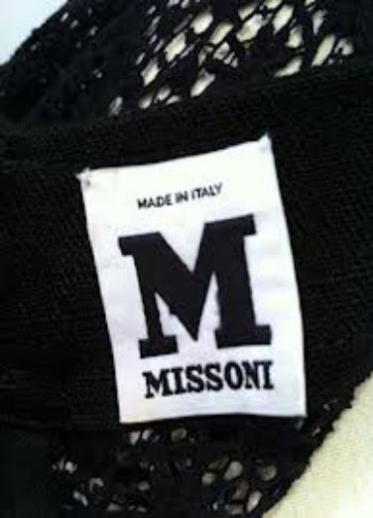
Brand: missoni
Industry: Clothes